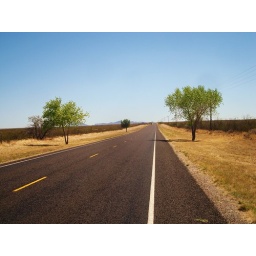
in awe of the bright green trees on the road to Dell City